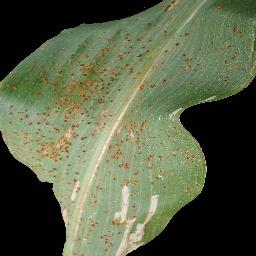
Label: Corn_(Maize)___Common_Rust